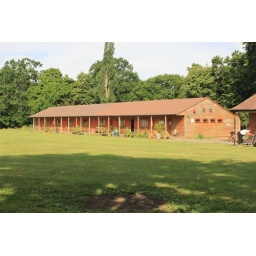
The field in front of our wooden building at Woodfields - so many happy hours spent there!